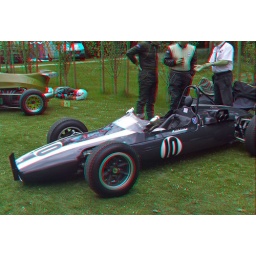
Car Motorsport at Crystal Palace in anaglyph 3D stereo Cooper T167 Racing car red blue glasses to view